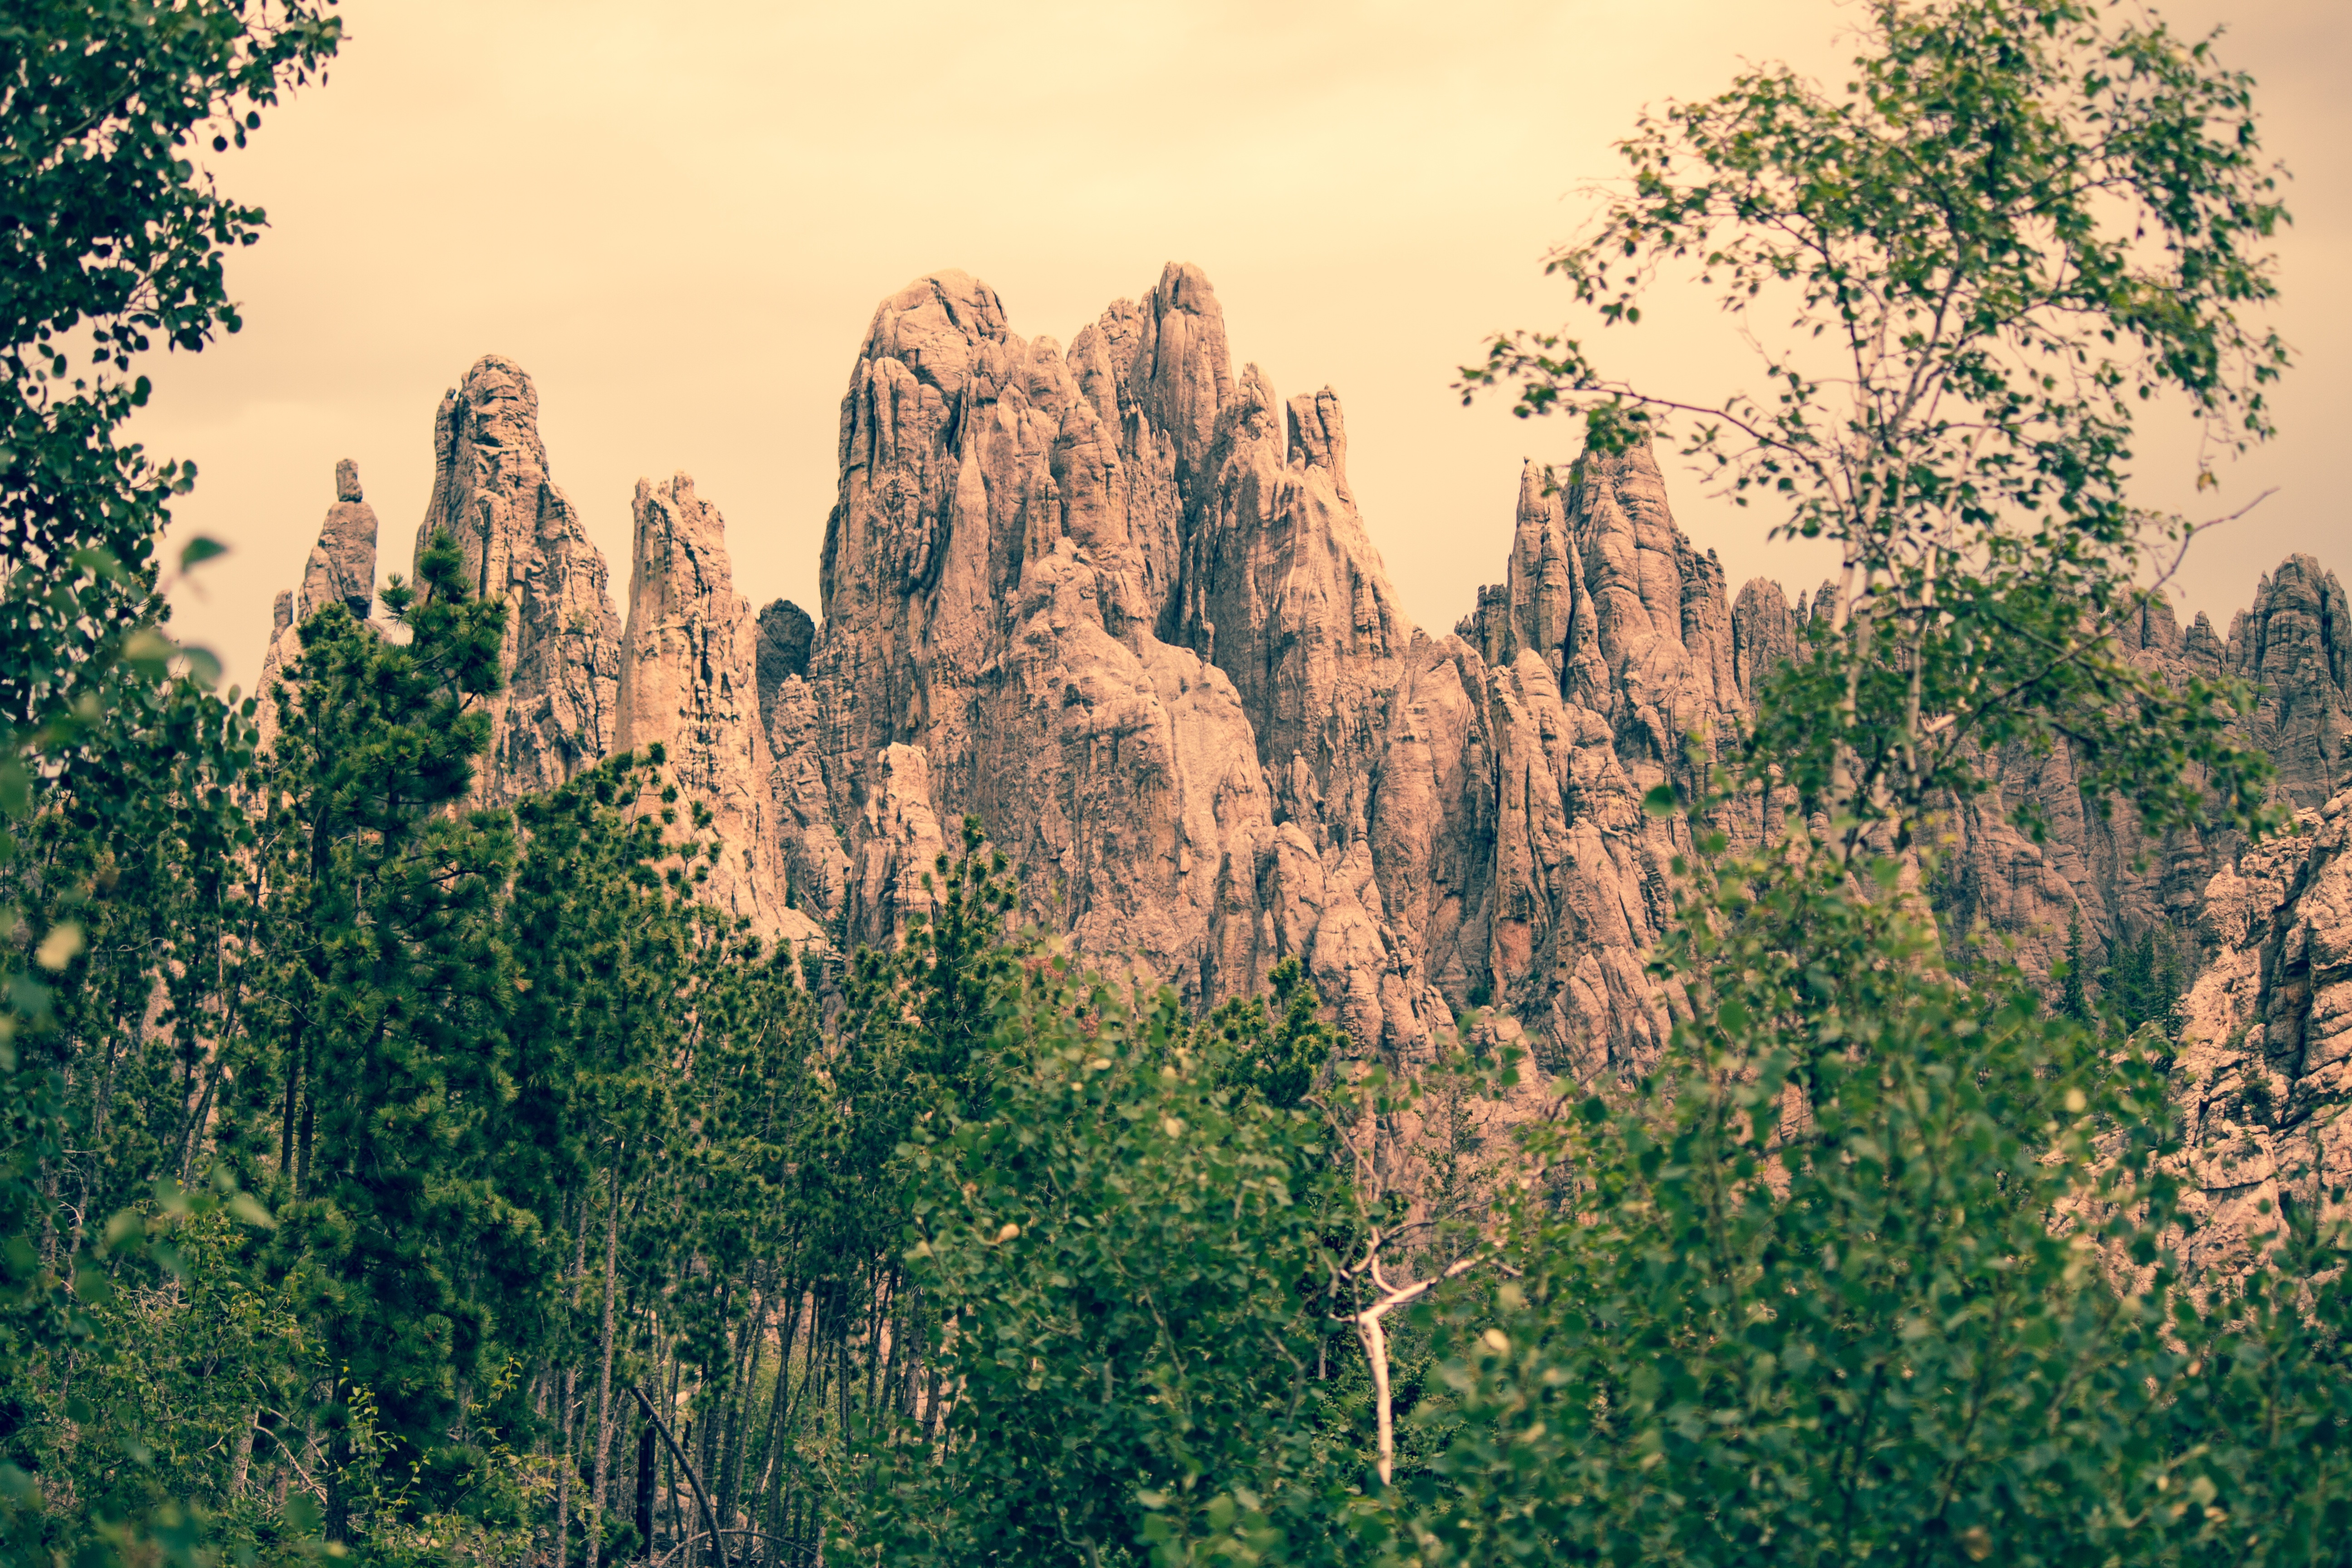
landscape, tree, nature, forest, grass, wilderness, mountain, leaf, hill, flower, sandstone, stone, formation, jungle, autumn, erosion, rocks, outdoors, geology, towers, habitat, ecosystem, natural environment, atmospheric phenomenon, woody plant